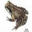
Label: frog